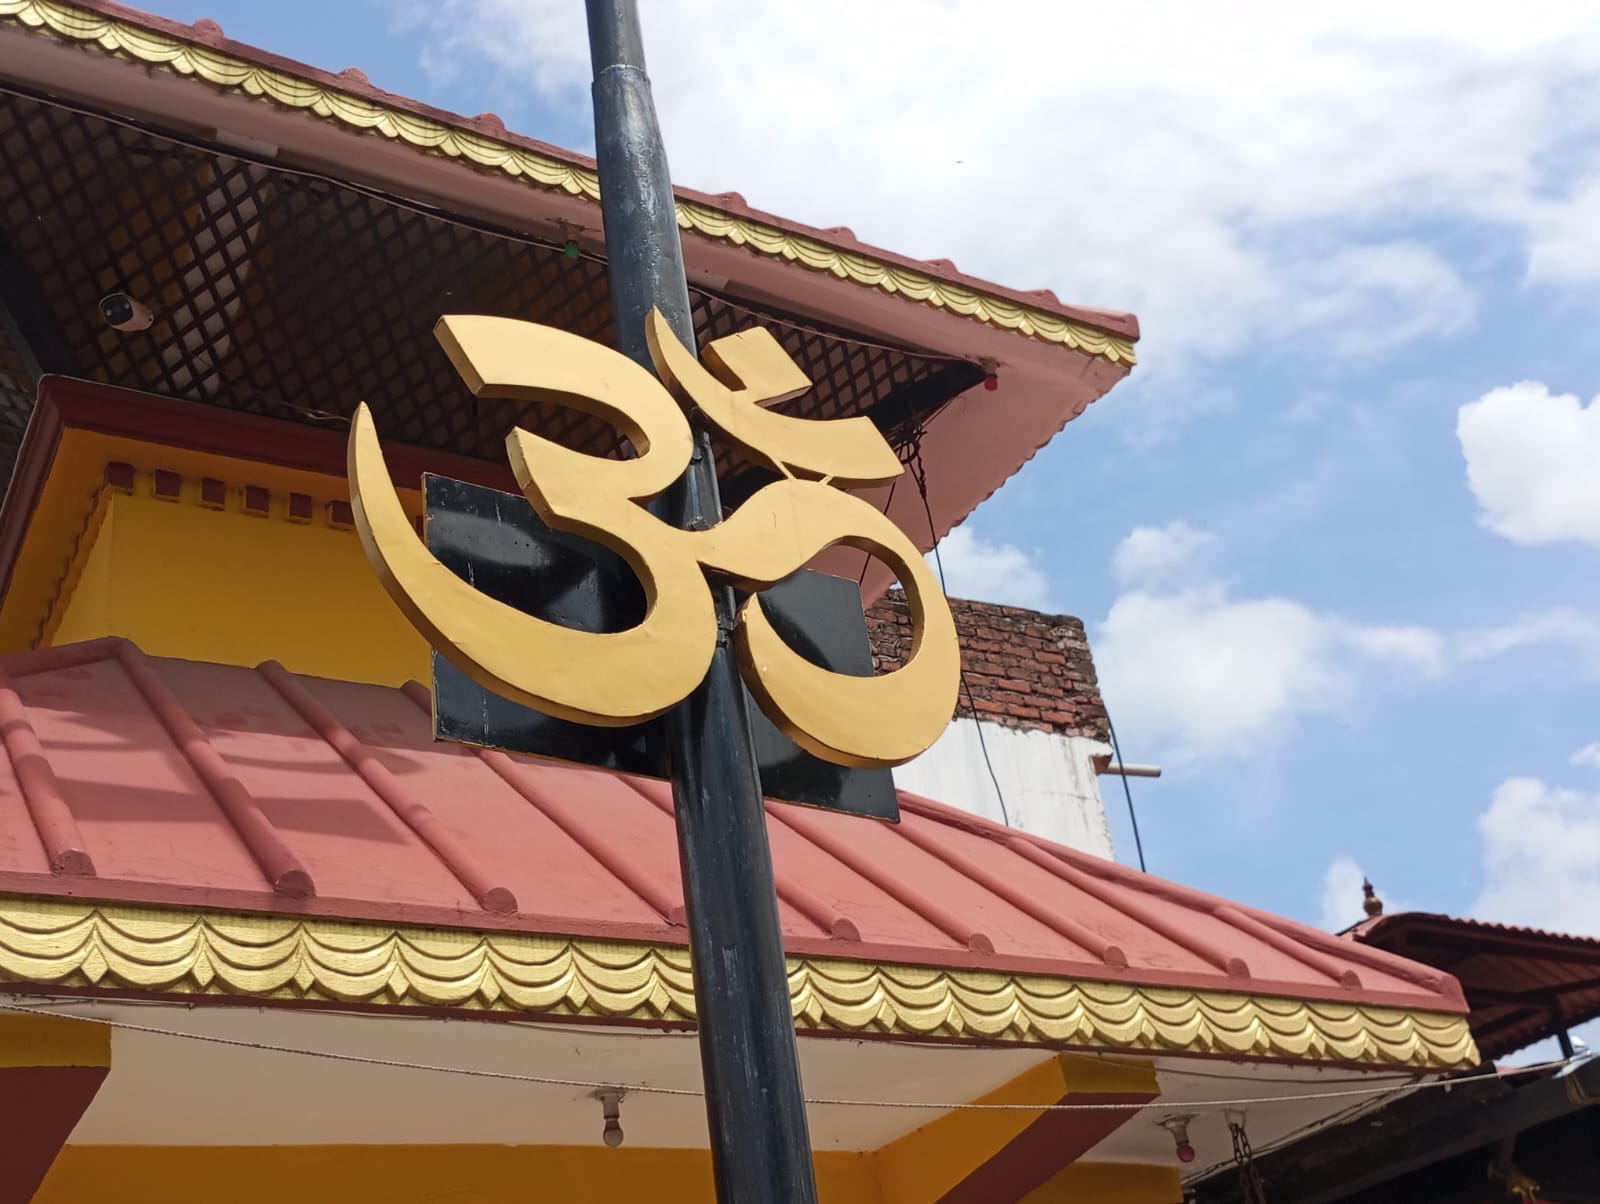
Heritage site: Narmadeshwor_Shiva_Temple